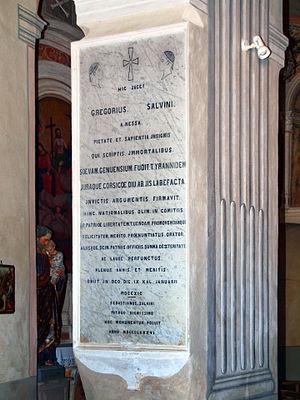
Nessa est une commune française située dans la circonscription départementale de la Haute-Corse et le territoire de la collectivité de Corse. Le village appartient à la piève de Sant'Andréa, en Balagne.
Don Gregorio Salvini, est un écrivain et un homme politique corse. Il fut l'ami, le confident et le mentor de Pascal Paoli. C'est un historien et polémiste du soulèvement corse contre Gênes, auteur notamment de la Giustificazione della rivoluzione di Corsica, e della ferma risoluzione presa da' Corsi, di non sottomettersi mai più al dominio di Genova.